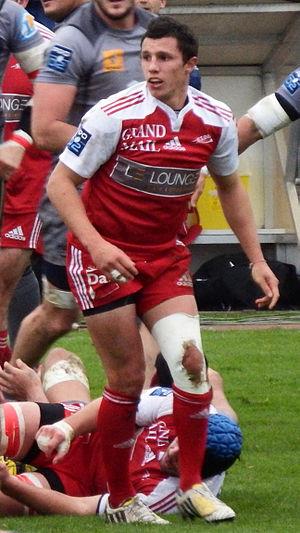
Maxime Mathy, né le 24 octobre 1992 à Lons-le-Saunier, est un joueur français de rugby à XV qui évolue au poste de demi d'ouverture et de centre. Il joue au sein de l'effectif du club français de l'US Montauban en 2018-2019, depuis 2015.